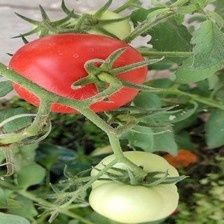
Label: tomato